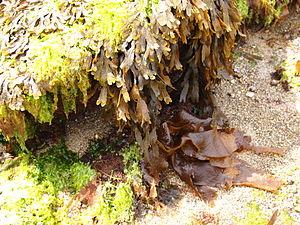
Fucus serratus et algues dans la baie de Concarneau en Bretagne (France)
Fucus serratus, appelé aussi Fucus ou Varech dentelé est une espèce d'algues brunes de la famille des Fucaceae.